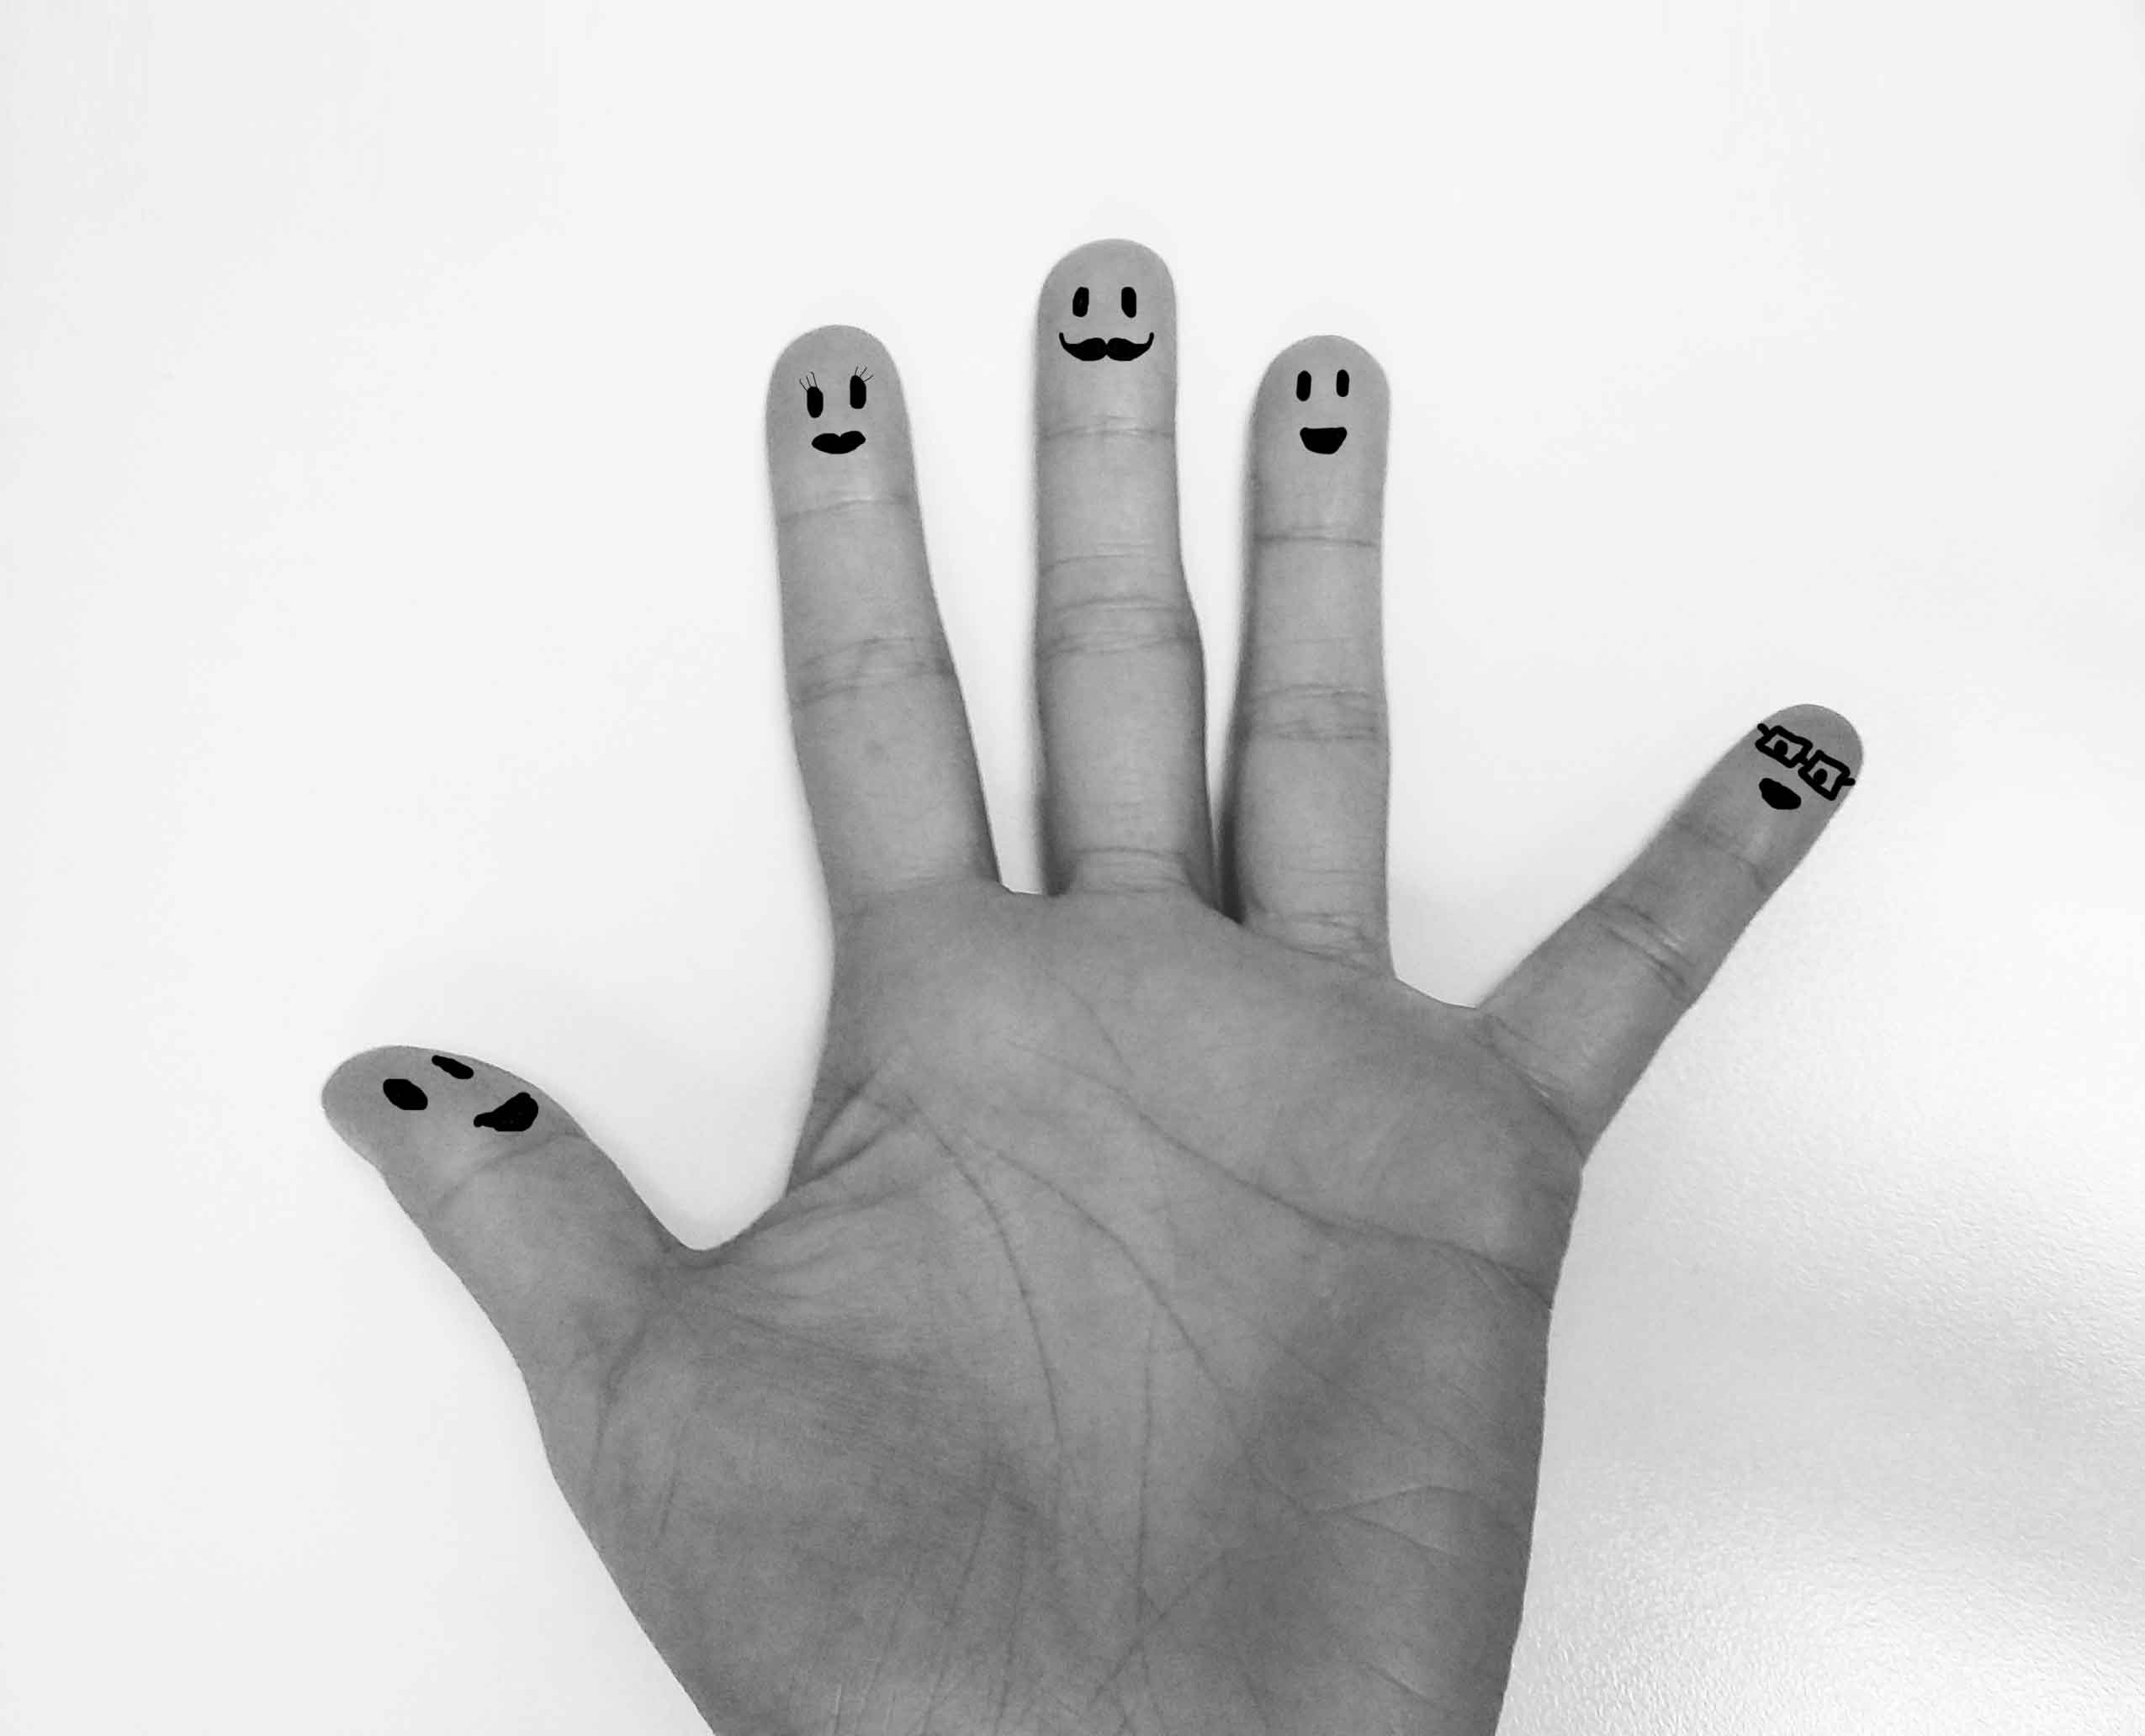
hand, black and white, pattern, finger, palm, monochrome, arm, smile, brand, drawing, design, fingers, five, smilies, monochrome photography